Kosovo during World War II

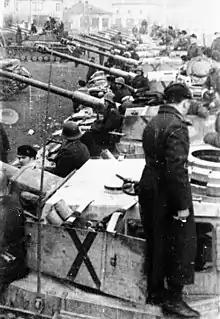
Bulgarian armored brigade in November 1944 in Podujevë, during the Kosovo Operation.

After the surrender of the Kingdom of Italy in September 1943, the German forces took over direct control of the region. In September 1944 the Soviet Union declared war on Bulgaria and occupied part of the country. A coup d'état on 9 September led to Bulgaria joining the Soviets. As result in the early October three Bulgarian armies, consisting of around 340,000-man, together with the Red Army entered occupied Yugoslavia and moved from Sofia to Niš, Skopje and Pristina to blocking the German forces withdrawing from Greece. The Bulgarians operated in conjunction with the Yugoslav and Albanian communist partisans. Kosovo was occupied by the end of November.